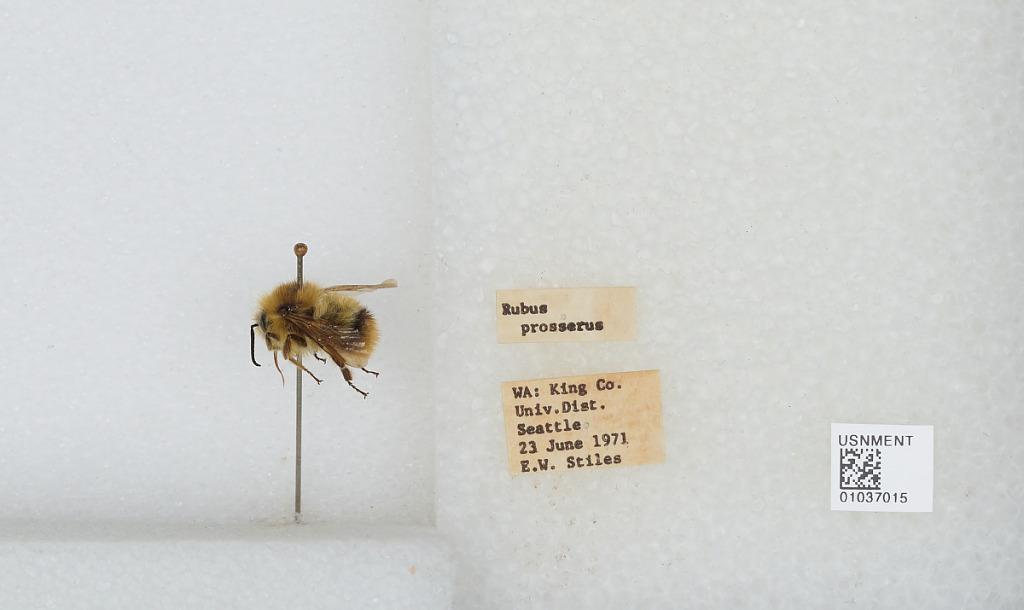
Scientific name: Bombus (Pyrobombus) mixtus Cresson
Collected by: E. Stiles
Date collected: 1971-6-23
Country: United States
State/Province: Washington
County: King
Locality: University District, Seattle
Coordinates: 47.655, -122.303